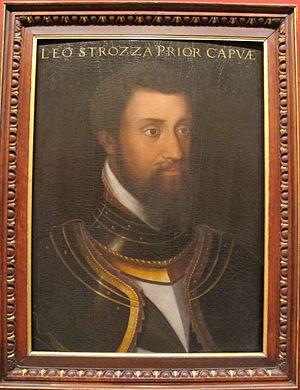
Le statut de prieur est une dignité administrative et hiérarchique au sein d'une communauté religieuse chrétienne. Le prieur remplace l'abbé, en cas d'absence ; il n'est pas comme l'abbé, nommé à vie, et peut même redevenir simple moine.
Leone Strozzi est un condottière italien de la famille florentine des Strozzi.